Empire Express

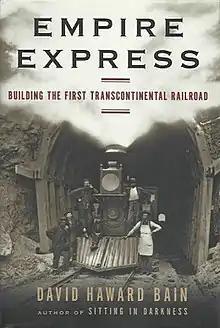

Empire Express: Building the First Transcontinental Railroad is a book written by David Haward Bain, published in 2000. It follows the initial conception of the idea of a transcontinental railroad, during the two decades before the Civil War, to the work of the engineers and entrepreneurs who fixed the route, assembled financing, drafted a work force and launched the two lines toward the eventual meeting point at Promontory Summit, Utah, in 1869. The story alternates between the Union Pacific driving west from Omaha and the Central Pacific blasting through the mountains from California.